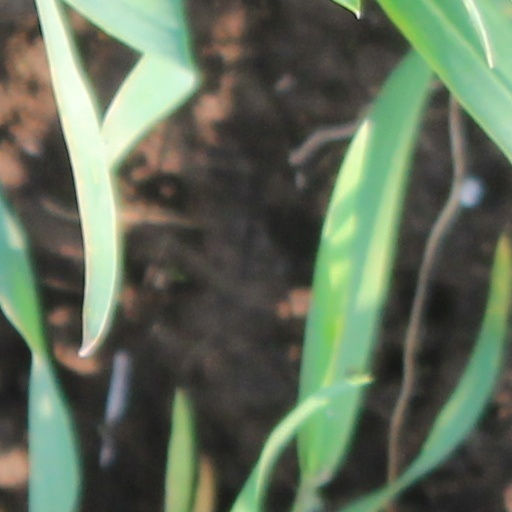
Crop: wheat